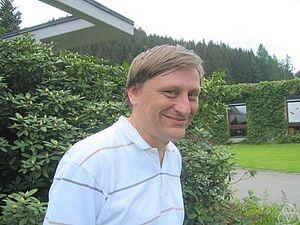
Benoit Perthame est un mathématicien français, qui traite des équations aux dérivées partielles non-linéaires et leurs applications en biologie. Il est professeur à l'Université Pierre-et-Marie-Curie et au Laboratoire Jacques-Louis Lions qu'il dirige.